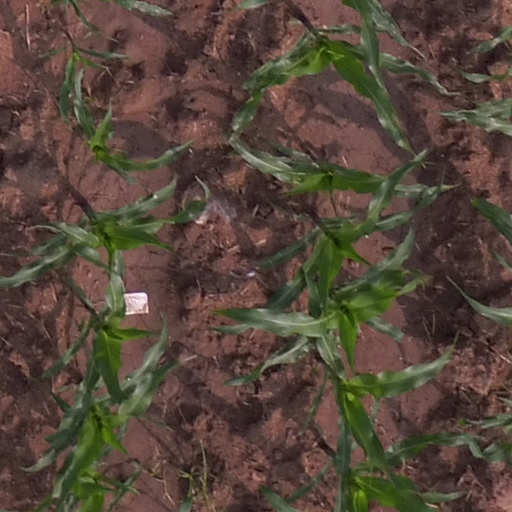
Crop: maize; corn